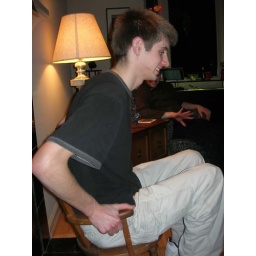
the smallest seat in the house